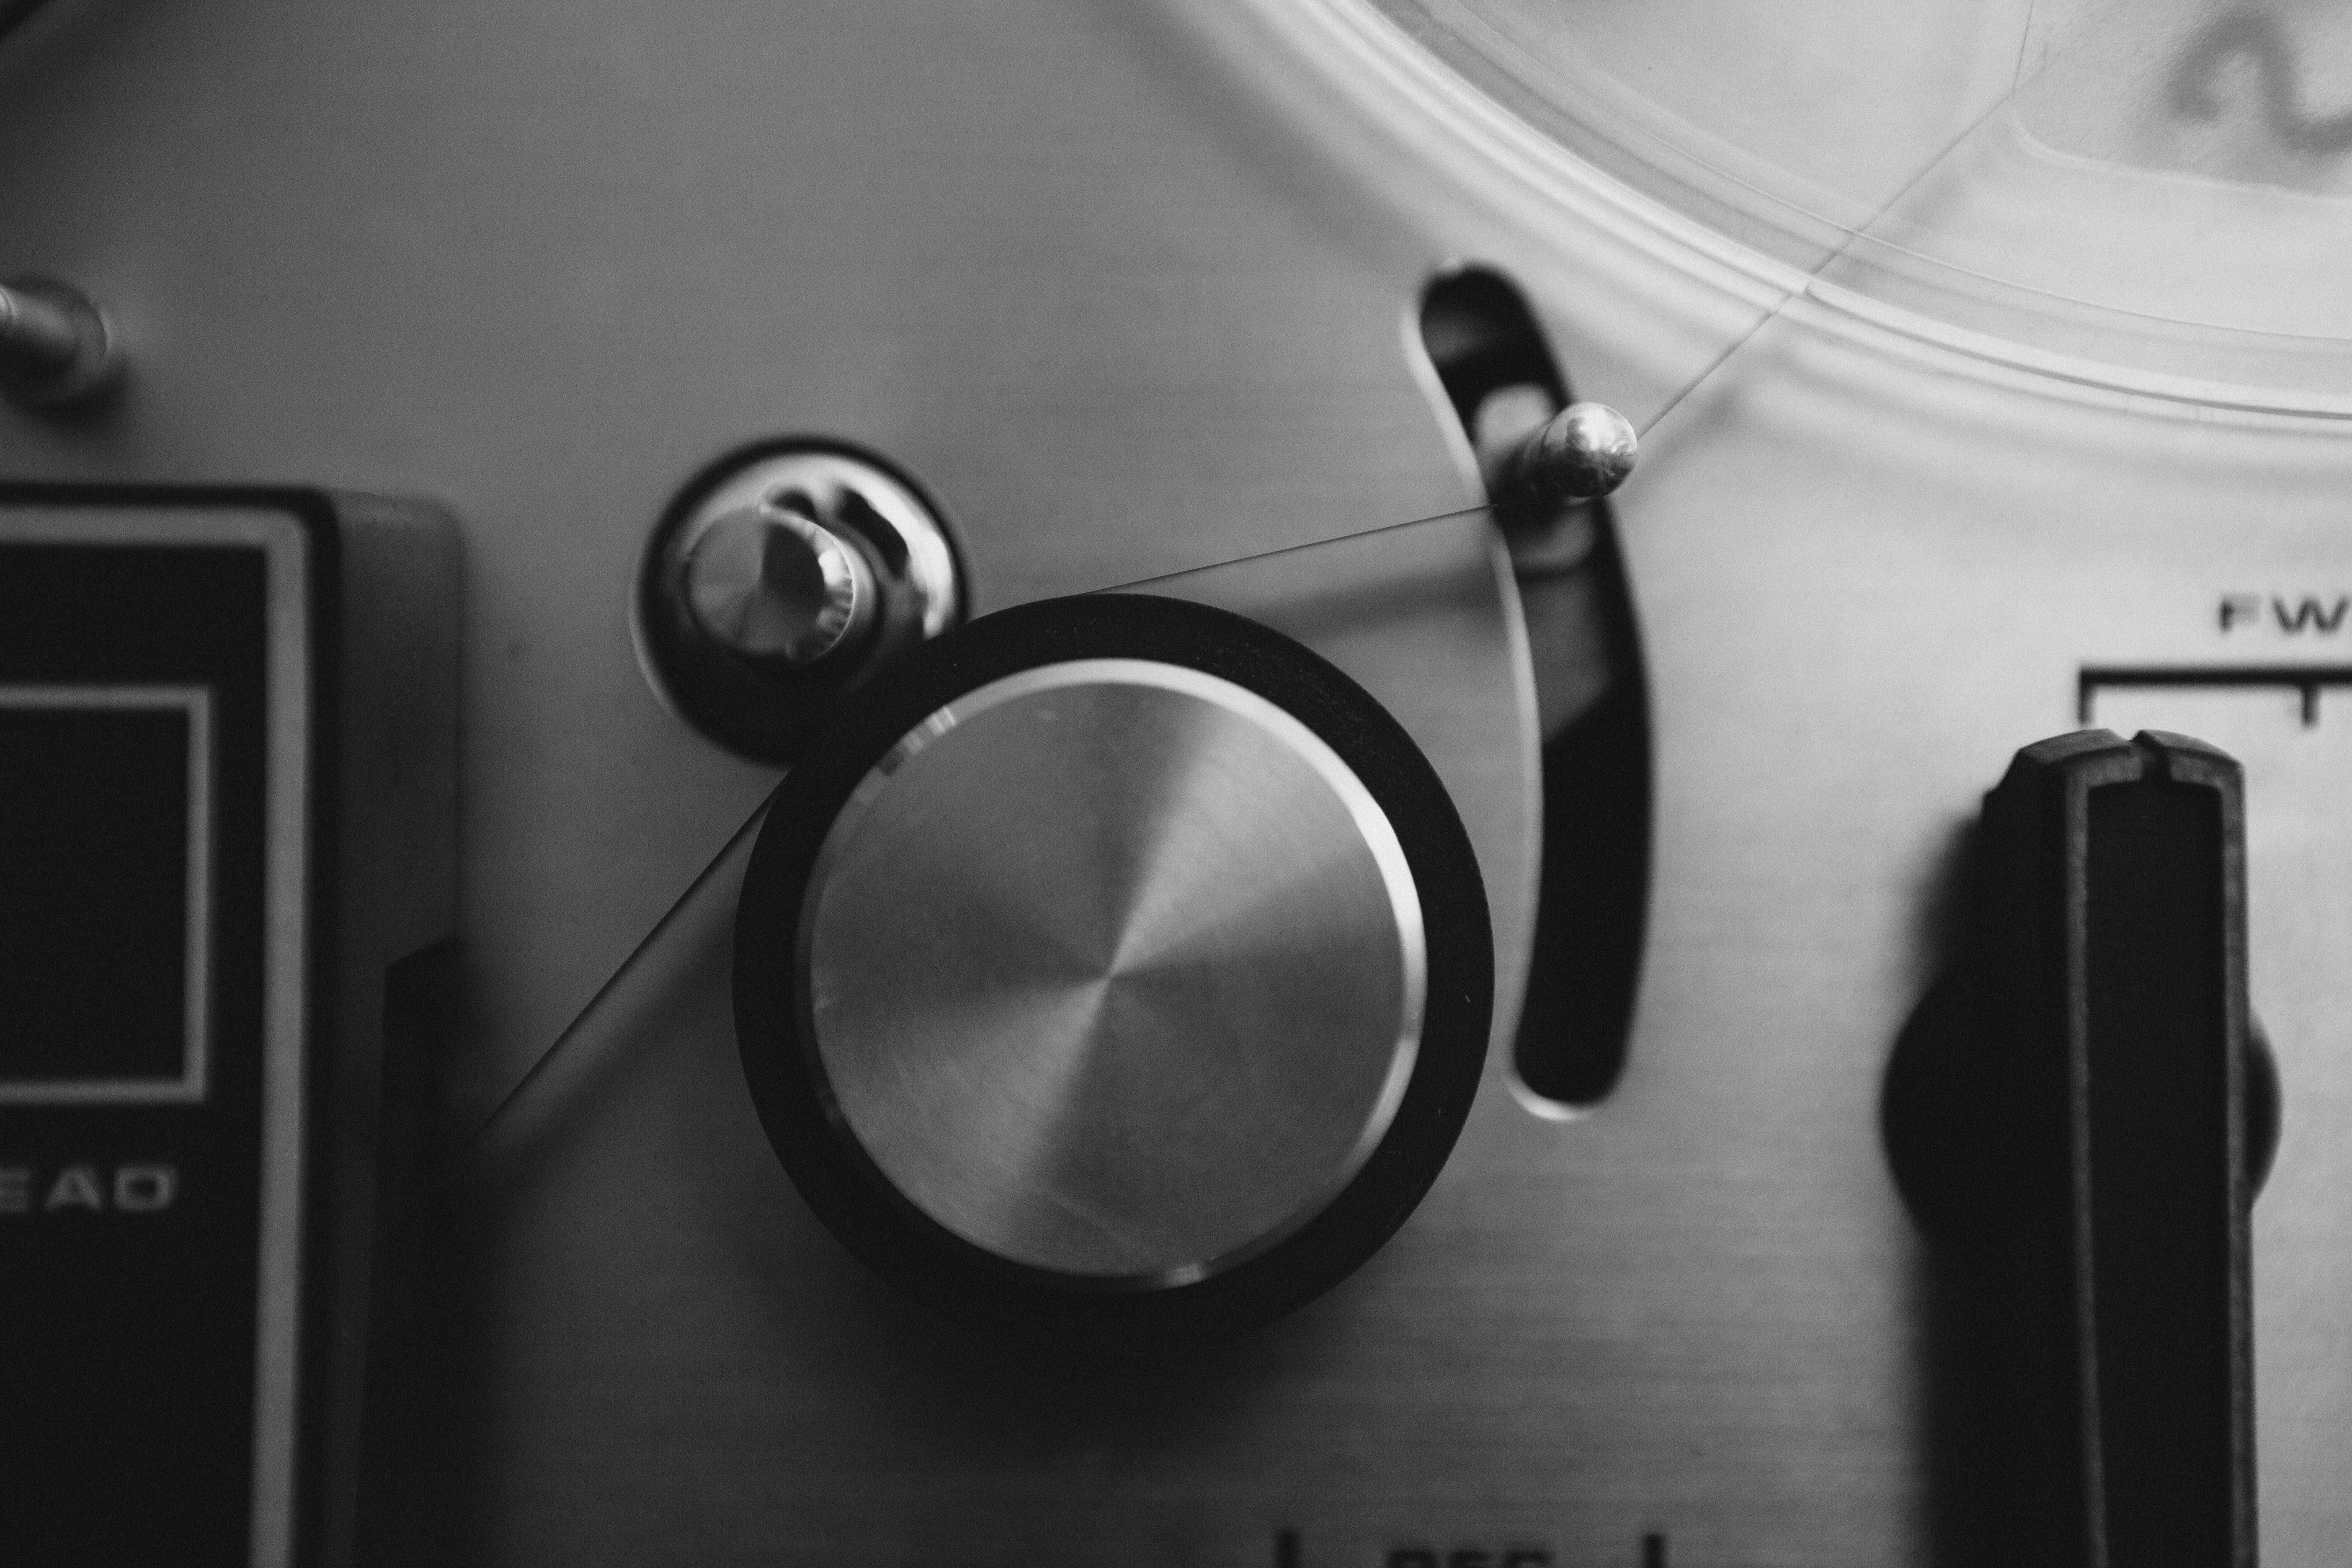
audio equipment, electronics, black and white, photography, technology, headphones, still life photography, electronic device, monochrome, gadget, style